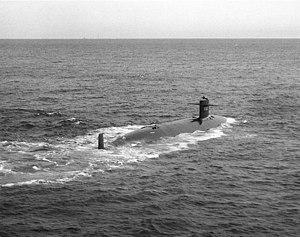
La Classe Thresher/Permit, est une classe de quatorze sous-marins nucléaires d'attaque de l'US Navy construits entre 1958 et 1968 et actifs entre 1961 et 1996. Construits pour remplacer la classe Skipjack. Ils sont principalement utilisés dans les années 1960 et 1970, jusqu'à leur remplacement progressif par les sous-marins de classe Sturgeon et Los Angeles.